Mr. Red

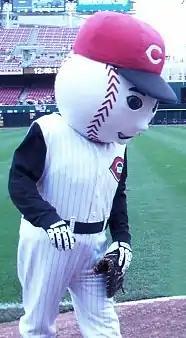
Mr. Red in 2005

Mr. Red is the first mascot of the Cincinnati Reds baseball team. He is a humanoid figure dressed in a Reds uniform, with an oversized baseball for a head. Sometimes, Mr. Red is referred to by the team as "The Running Man" for the way he has posed on the logo c. 1968.